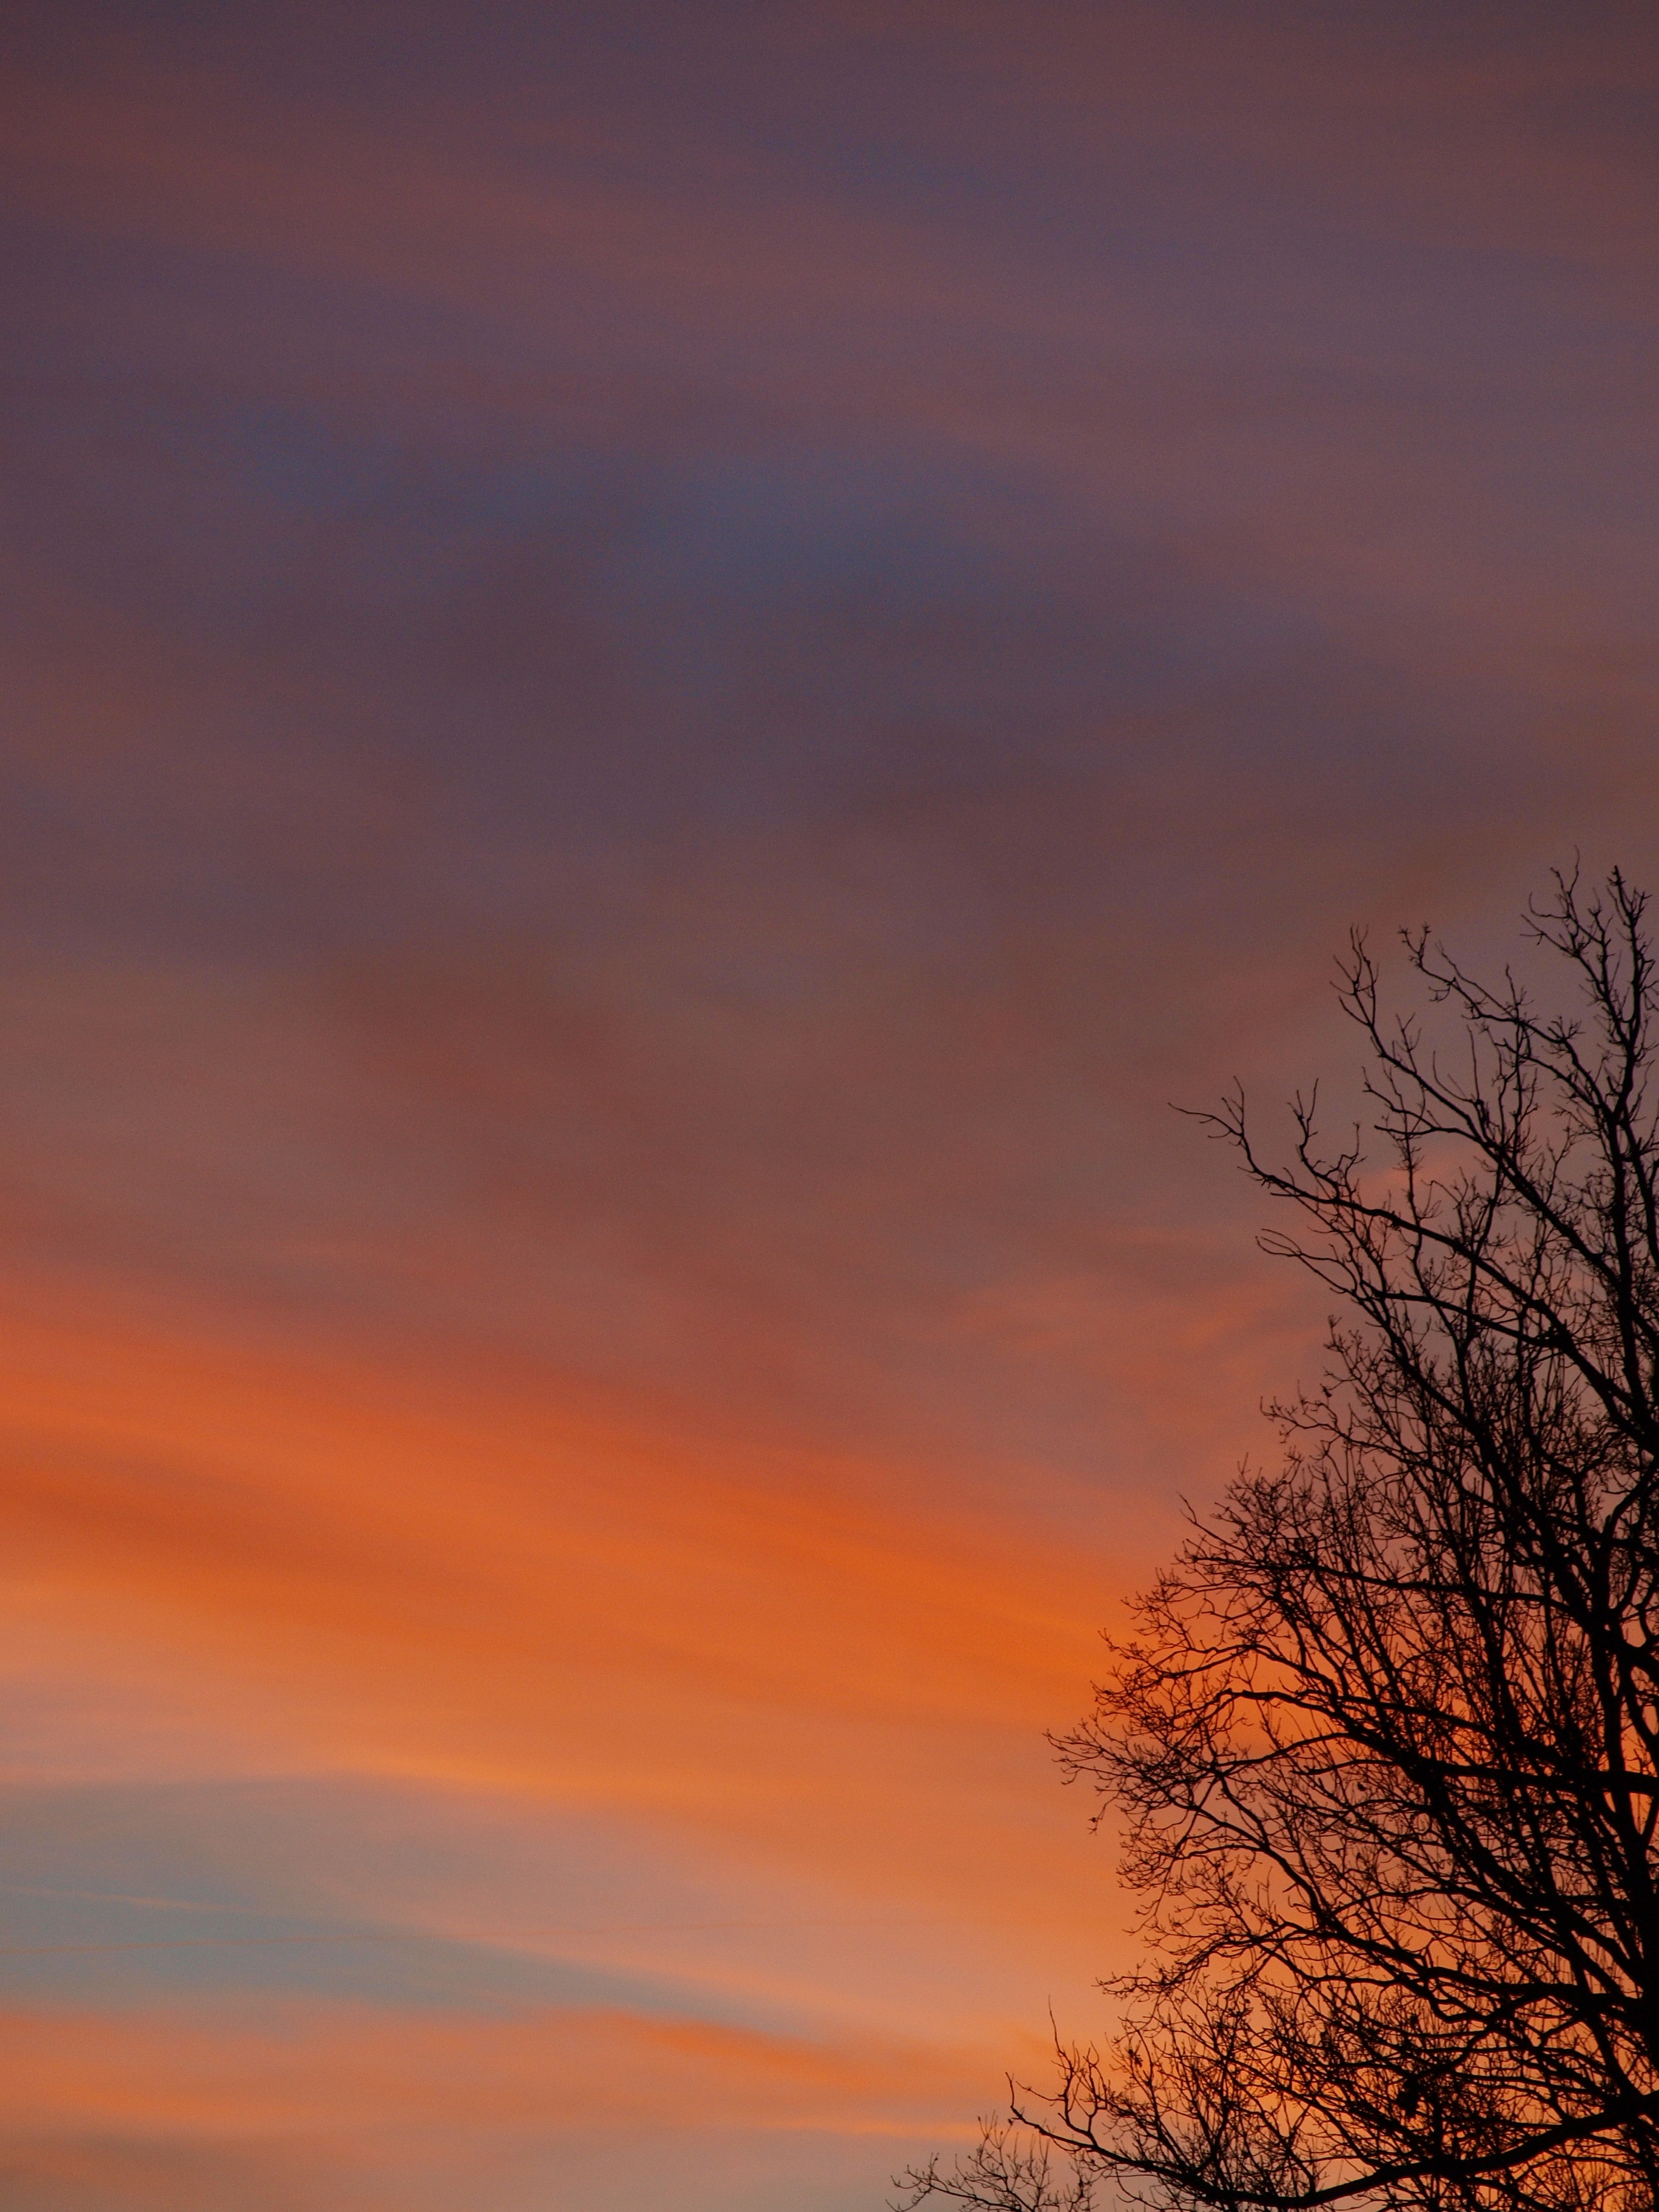
tree, horizon, silhouette, cloud, sky, sunrise, sunset, sunlight, morning, dawn, atmosphere, dusk, evening, reflection, romantic, aesthetic, mood, afterglow, atmospheric phenomenon, red sky at morning